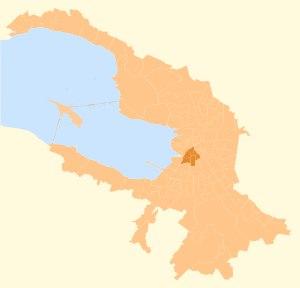
La ville fédérale de Saint-Pétersbourg en Russie est divisée en dix-huit divisions administratives, qui sont à leur tour subdivisés en districts, villes et communes urbaines ainsi qu'en okrougs municipaux.